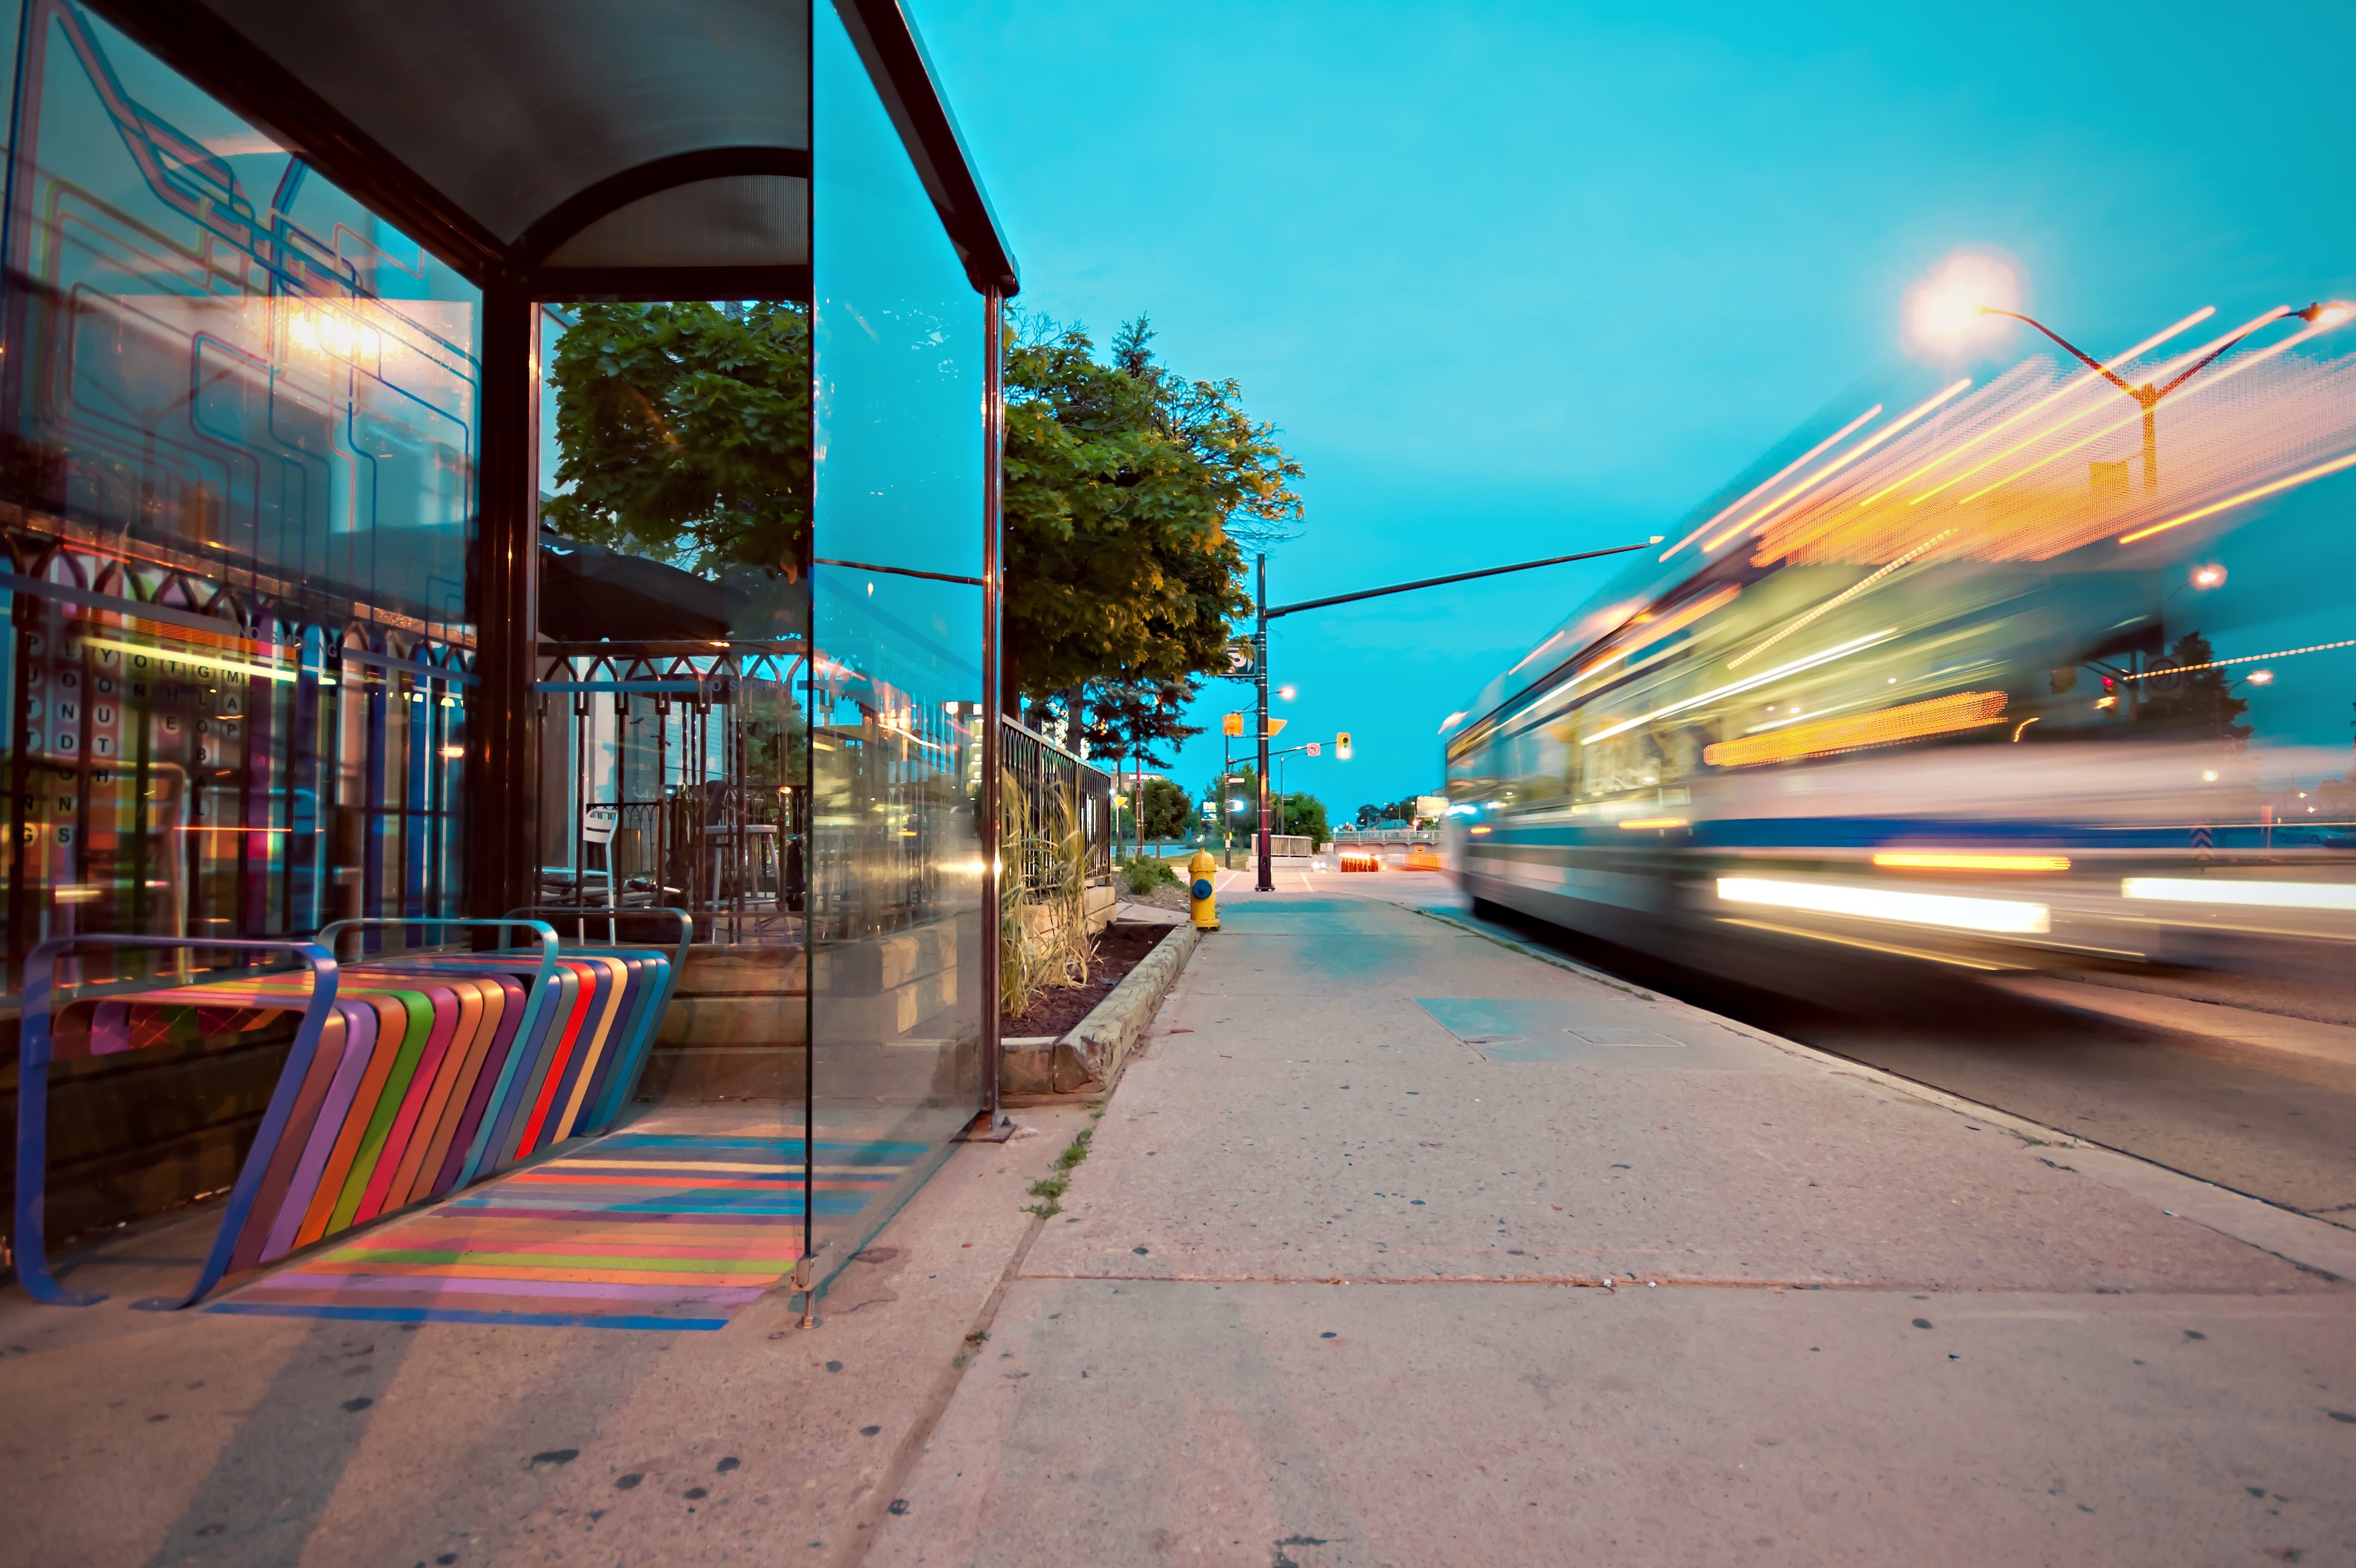
road, street, night, sidewalk, city, walkway, cityscape, downtown, transport, evening, vehicle, color, business, public transport, infrastructure, townscape, urban area